Pennsylvania Route 532

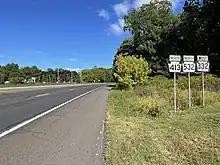
PA 532 northbound along with PA 332 westbound and PA 413 northbound on the Newtown Bypass

At this point, PA 532 turns northwest and joins PA 332/PA 413 in a concurrency on the four-lane divided Newtown Bypass, with Sycamore Street continuing northeast into the borough of Newtown. The bypass turns north and passes through wooded areas with nearby residential development. PA 332 splits from the Newtown Bypass by heading west on Richboro Road while PA 413/PA 532 continue to the north on the bypass. The roadway passes over an access road to Council Rock High School North before it heads to the east of Tyler State Park, curving to the northwest. At the entrance to the park, PA 413/PA 532 turn northeast to remain on the Newtown Bypass while Swamp Road heads to the northwest. The road passes between a residential development to the northwest and a shopping center to the southeast before the Newtown Bypass ends at an intersection with Durham Road, at which point PA 413 heads north on Durham Road and PA 532 heads east on Durham Road. The route narrows to a two-lane undivided road and comes to another intersection with Sycamore Street.